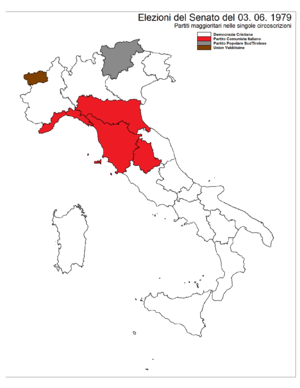
Les élections générales italiennes de 1979 se tiennent les dimanche 3 et lundi 4 juin 1979, afin d'élire les 630 députés et les 315 sénateurs de la VIIIᵉ législature de la Chambre des députés et du Sénat de la République.